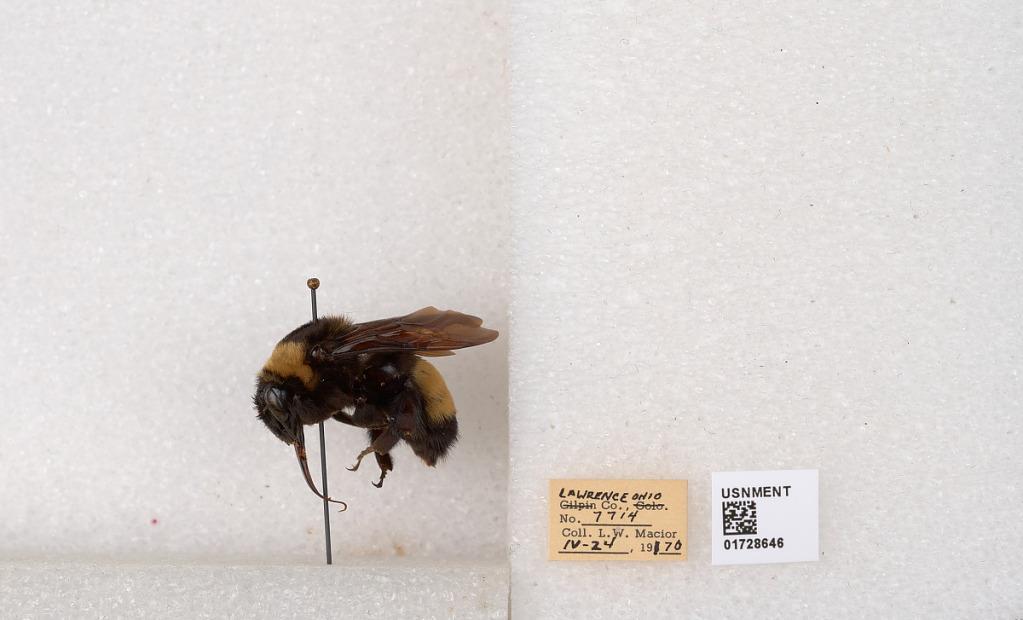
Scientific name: Bombus (Bombus) nevadensis auricormus
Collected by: L. Macior
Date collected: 1970-4-24
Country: United States
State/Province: Ohio
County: Lawrence
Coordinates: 38.5985, -82.5367